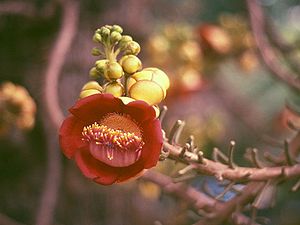
Lecythidaceae
Kanonkugletræ Couroupita guianensisFoto: Franz Xaver
Lecythidaceae er en familie med ca. 25 slægter og 310 arter, som er udbredt i de tropiske dele af Afrika og Amerika. De er oftest træer med skruestillede blade i totter ved skudspidserne, men bladene kan også sidde toradet op langs stammen. Bladene har bittesmå stilke og mere eller mindre savtakkede bladrande. Blomsterne er ofte store og har frie kronblade. De talrige støvdragere er frie til let sammenvoksede.